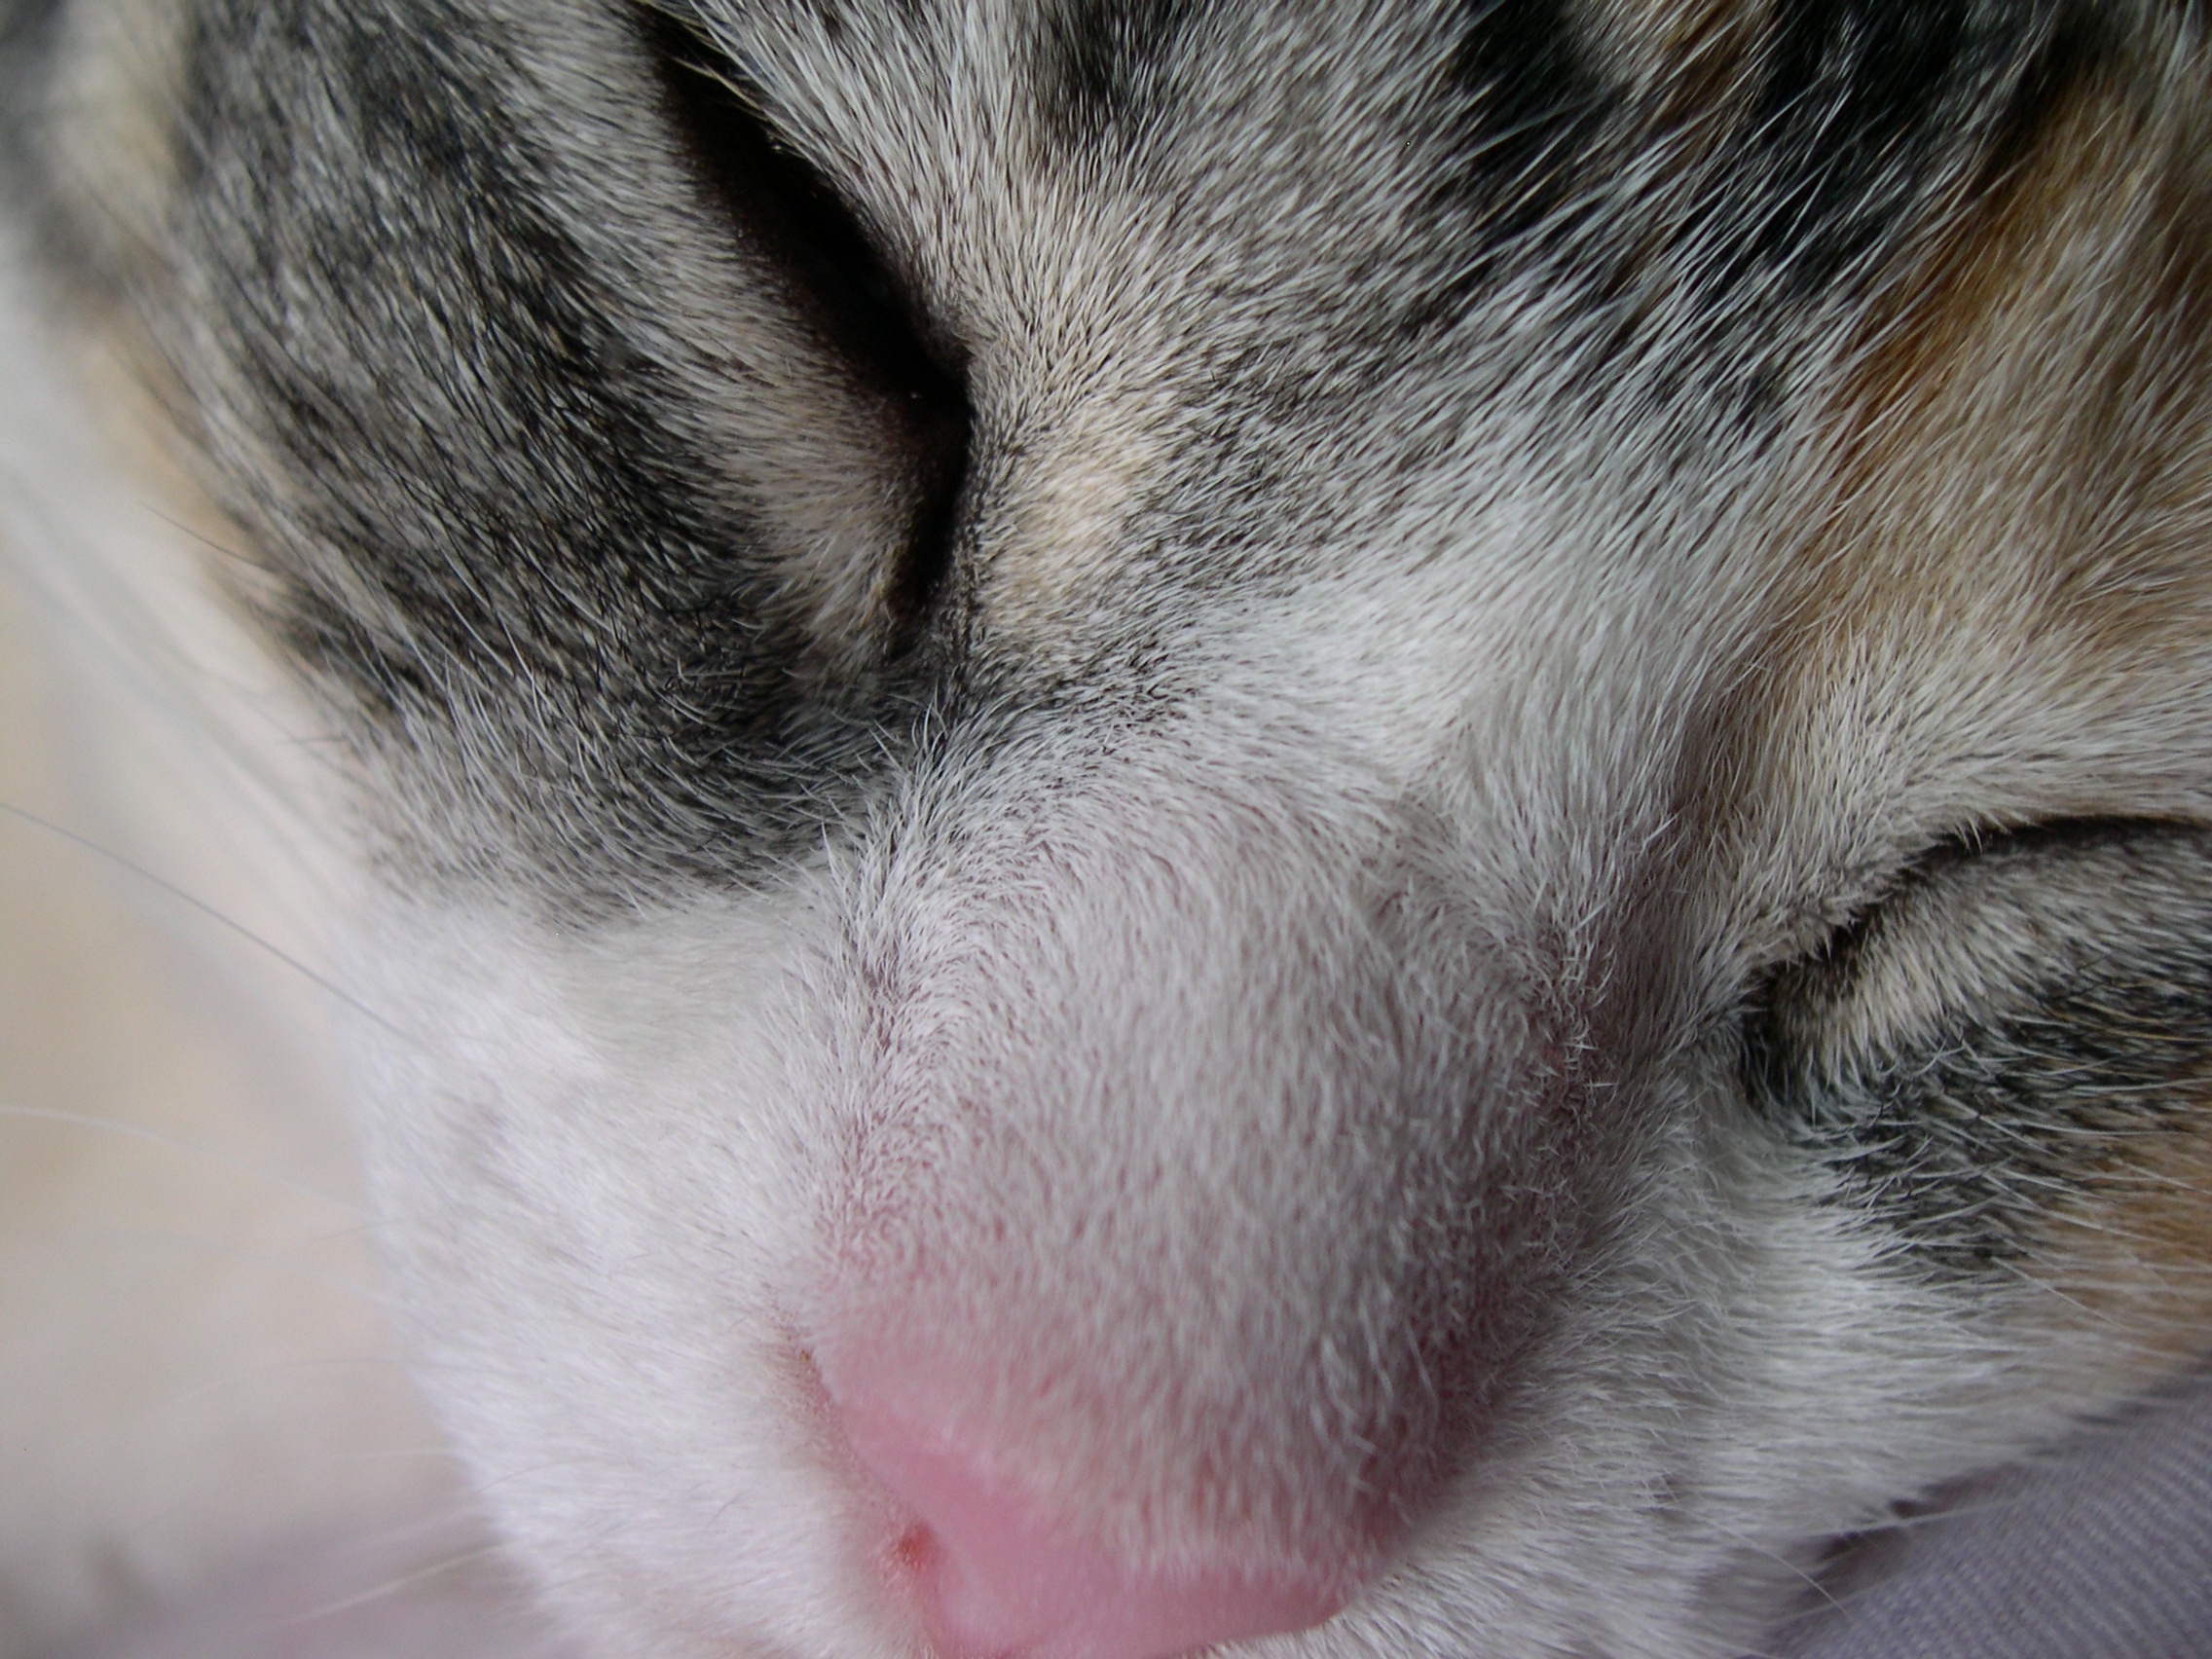
fur, kitten, cat, sleeping, mammal, rest, close up, human body, face, nose, eyes, whiskers, dream, snout, eye, hairy, skin, vertebrate, closed, organ, gata, small to medium sized cats, cat like mammal